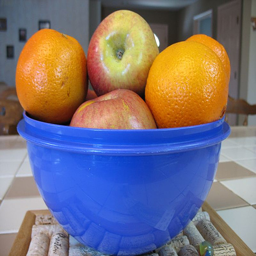
Three oranges and two apples are in a blue bowl.
A bowl of oranges and apples sitting on a trivet.
A bowl of oranges and apples on a table
Oranges and apples in a blue bowl rest on a cork trivet.
a bunch of apples are in a blue bowl